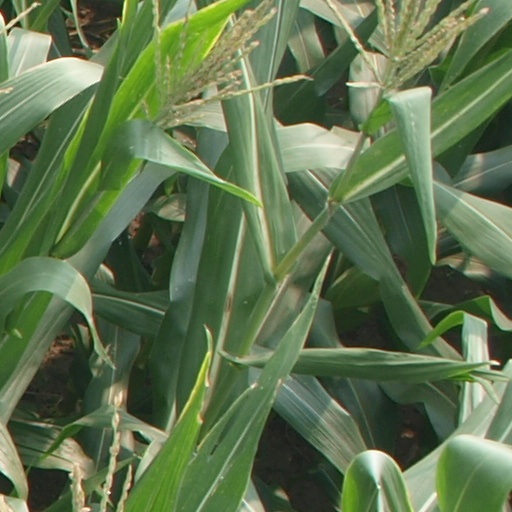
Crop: maize; corn